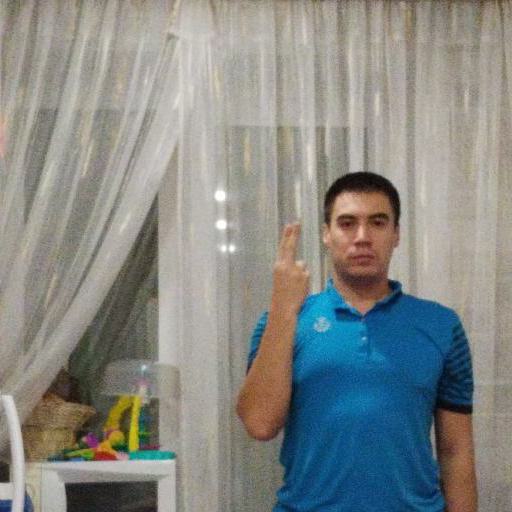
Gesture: two_up_inverted